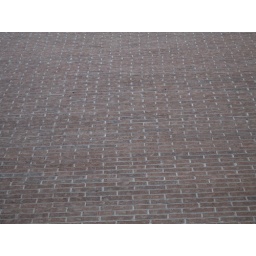
red brick wall in the parking area behind 1202 San Antonio Street, Austin, Texas